Brèves de comptoir

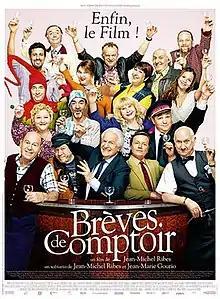
Film poster

Brèves de comptoir ("Counter brief") is a 2014 French ensemble comedy directed by Jean-Michel Ribes.